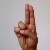
The image shows a hand gesture representing the letter 'U' in Indian Sign Language.